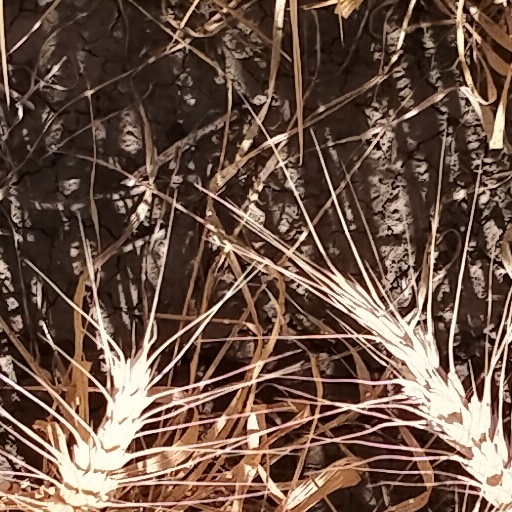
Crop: wheat